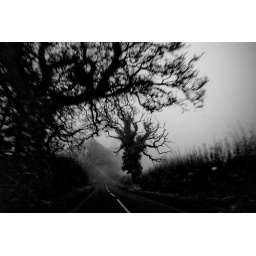
very foggy road whilst moving in a car